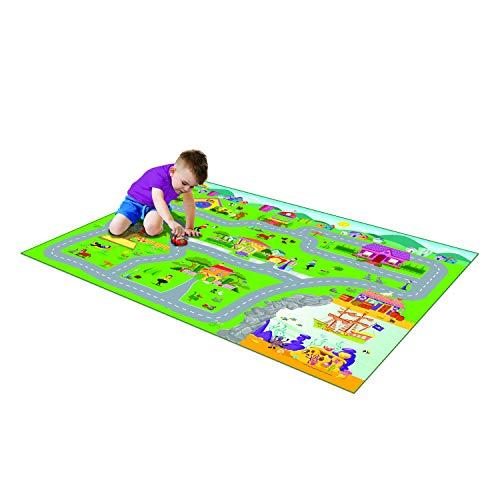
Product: TCG Toys The Wiggles Jumbo Megamat
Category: Toys & Games | Dress Up & Pretend Play | Pretend Play
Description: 2 the wiggles character vehicles included.
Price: $34.10
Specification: ProductDimensions:61x1.2x47inches|ItemWeight:2.35pounds|ShippingWeight:2.35pounds(Viewshippingratesandpolicies)|ASIN:B07Z8NHTK4|Itemmodelnumber:62020|Manufacturerrecommendedage:36months-12years